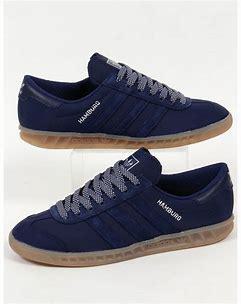
Brand: Adidas
Model: Hamburg